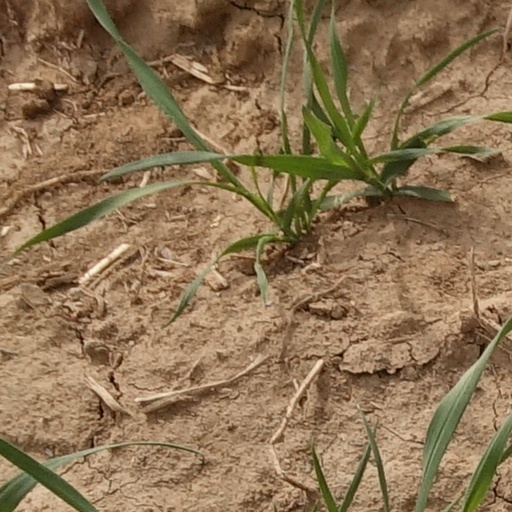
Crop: wheat